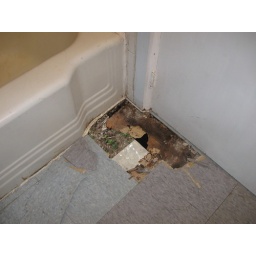
Hole in the bathroom floor